LGBTQ rights in São Paulo (state)

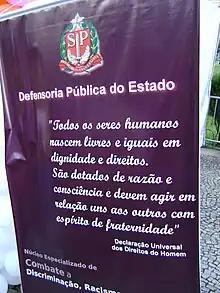
Large poster of the Public Defenders Office of the State of São Paulo, promoting the LGBTQ civil rights.

The São Paulo Law No. 10 948 went into effect on 5 November 2001, providing for penalties to be applied to the practice of discrimination on grounds of sexual orientation and other measures.